Vegard Hansen

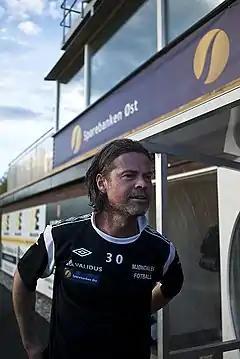

Vegard Hansen (born 8 August 1969) is a Norwegian football coach and former player who coaches 2. divisjon club Arendal. During his time at Mjøndalen, the club was promoted to the 1. divisjon in 2008 and reached the play-offs for promotion to the Eliteserien in 2012, 2013 and 2014. In 2014 and 2018 the club won promotion to the top division.